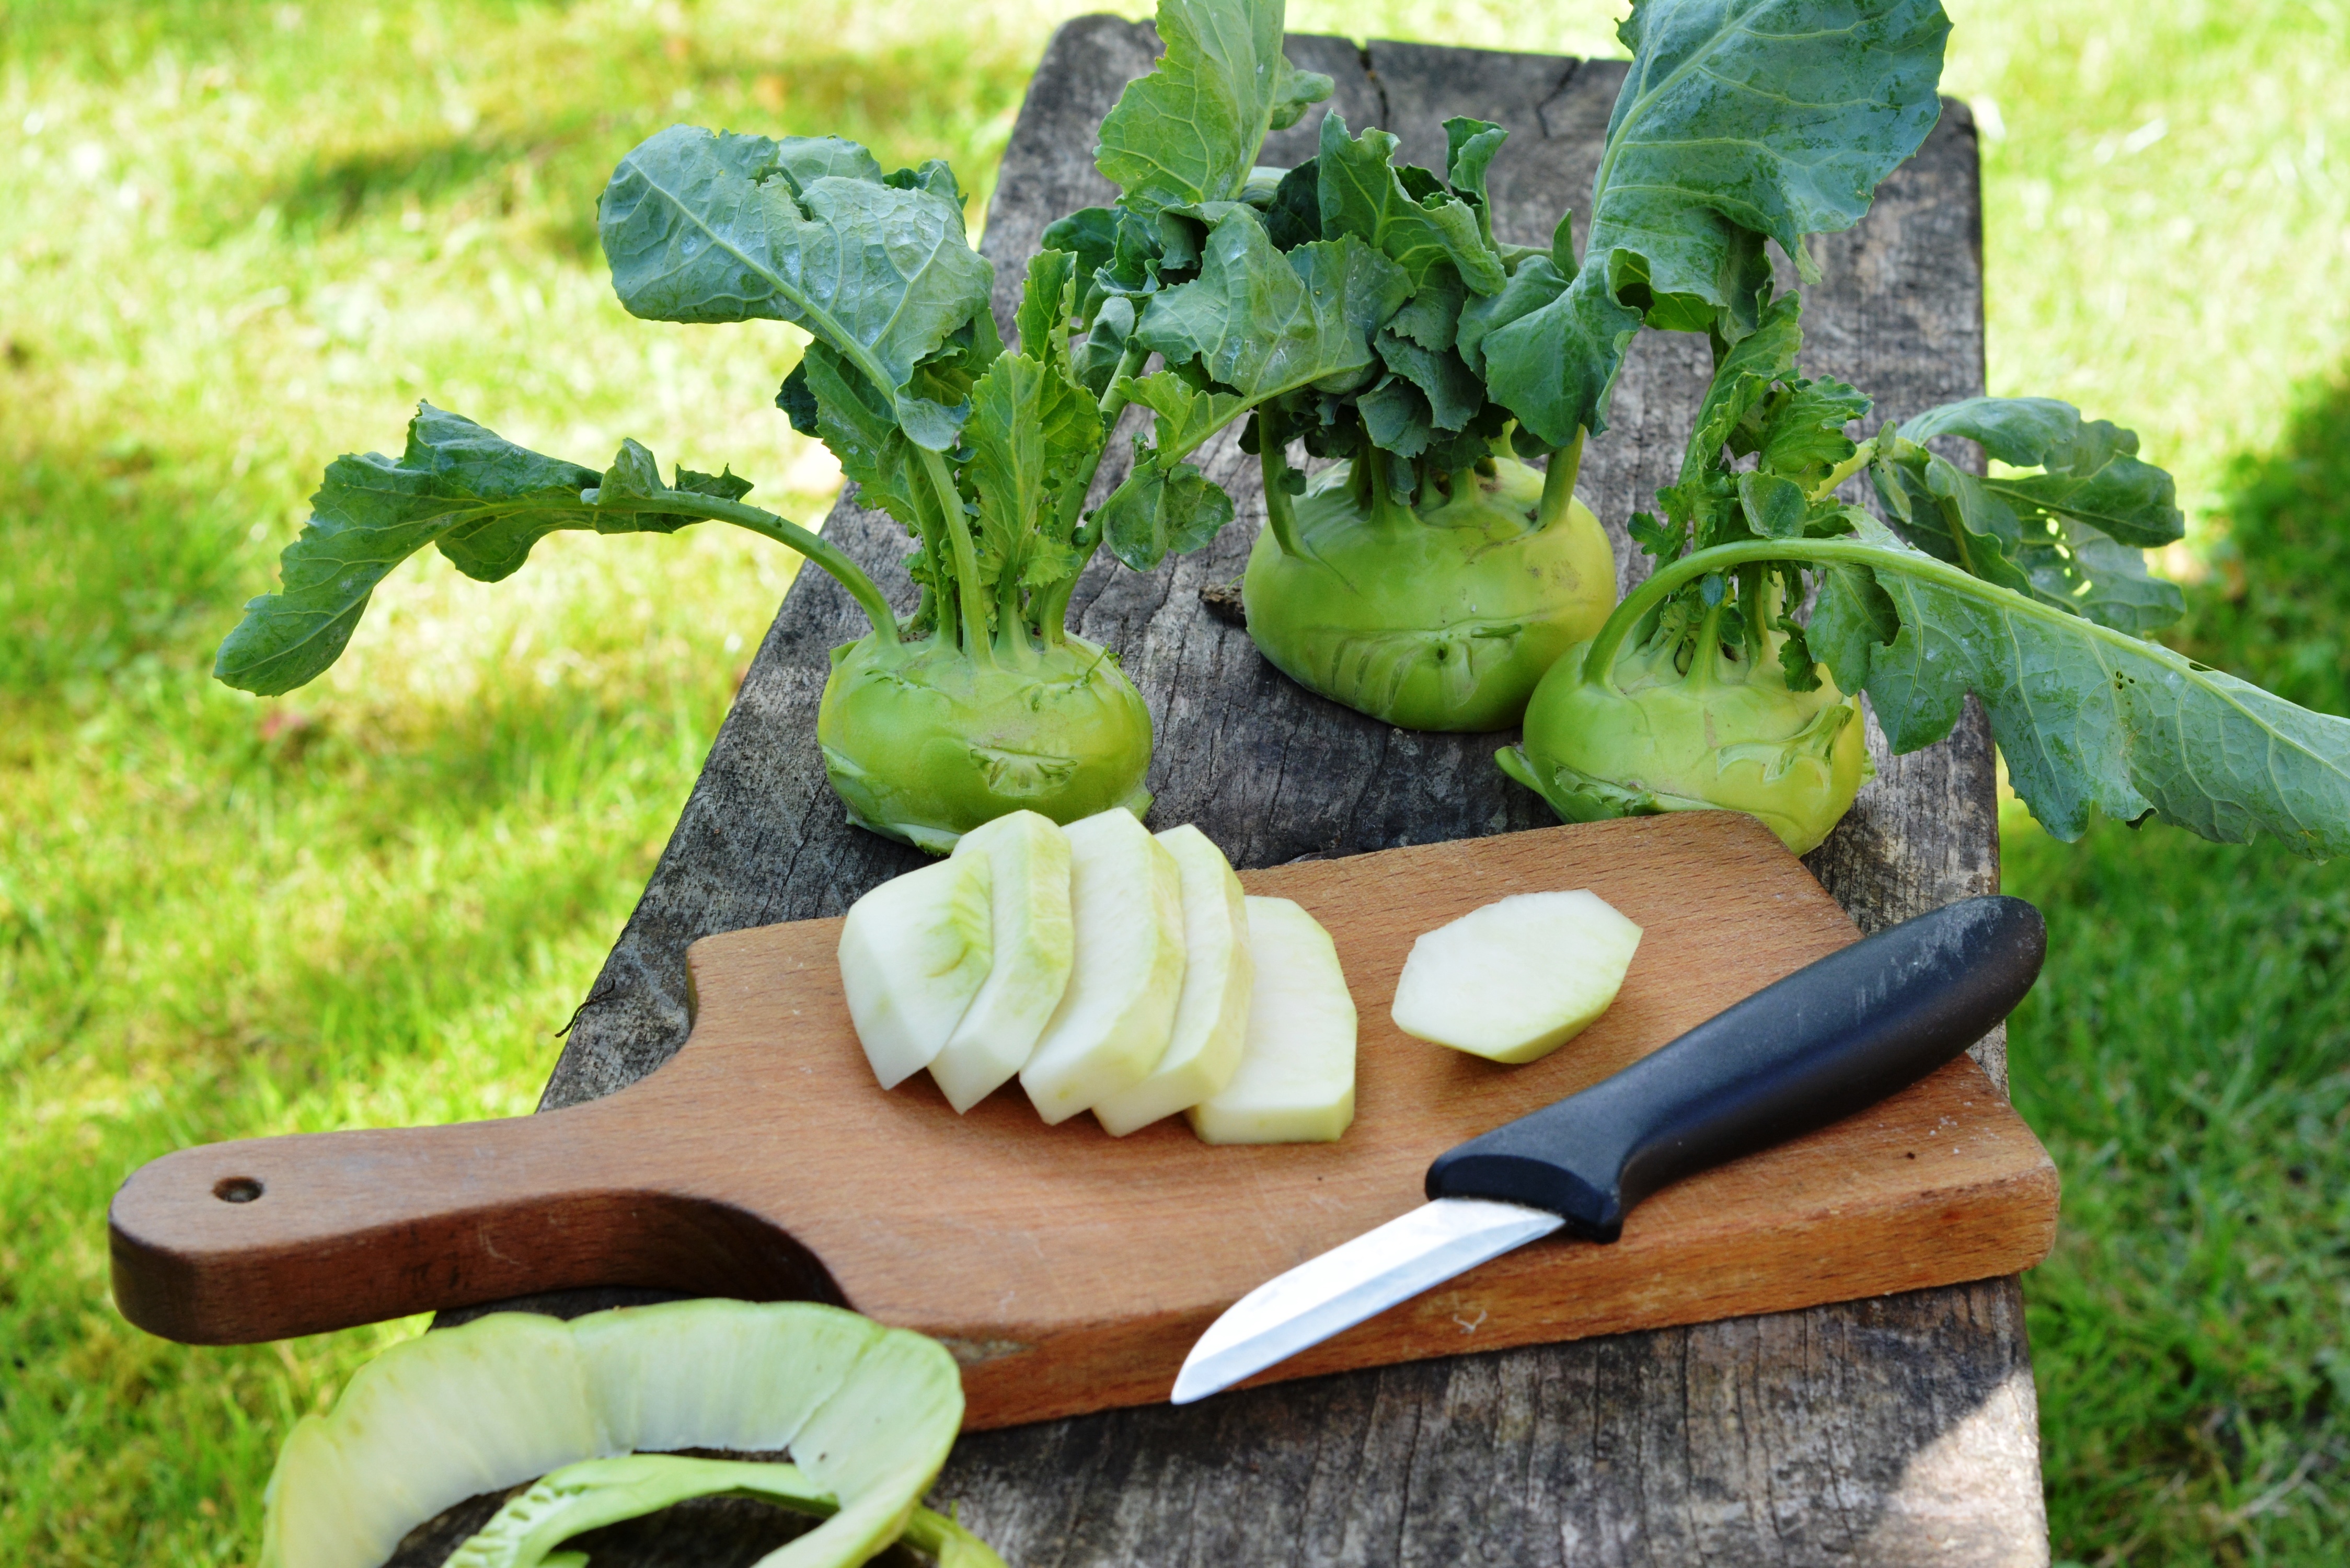
food, green, produce, vegetable, garden, gourd, eating, vegetables, dice, a vegetable, flowering plant, a garden plant, chinese cabbage kohlrabi, kalarepka, jarzyna